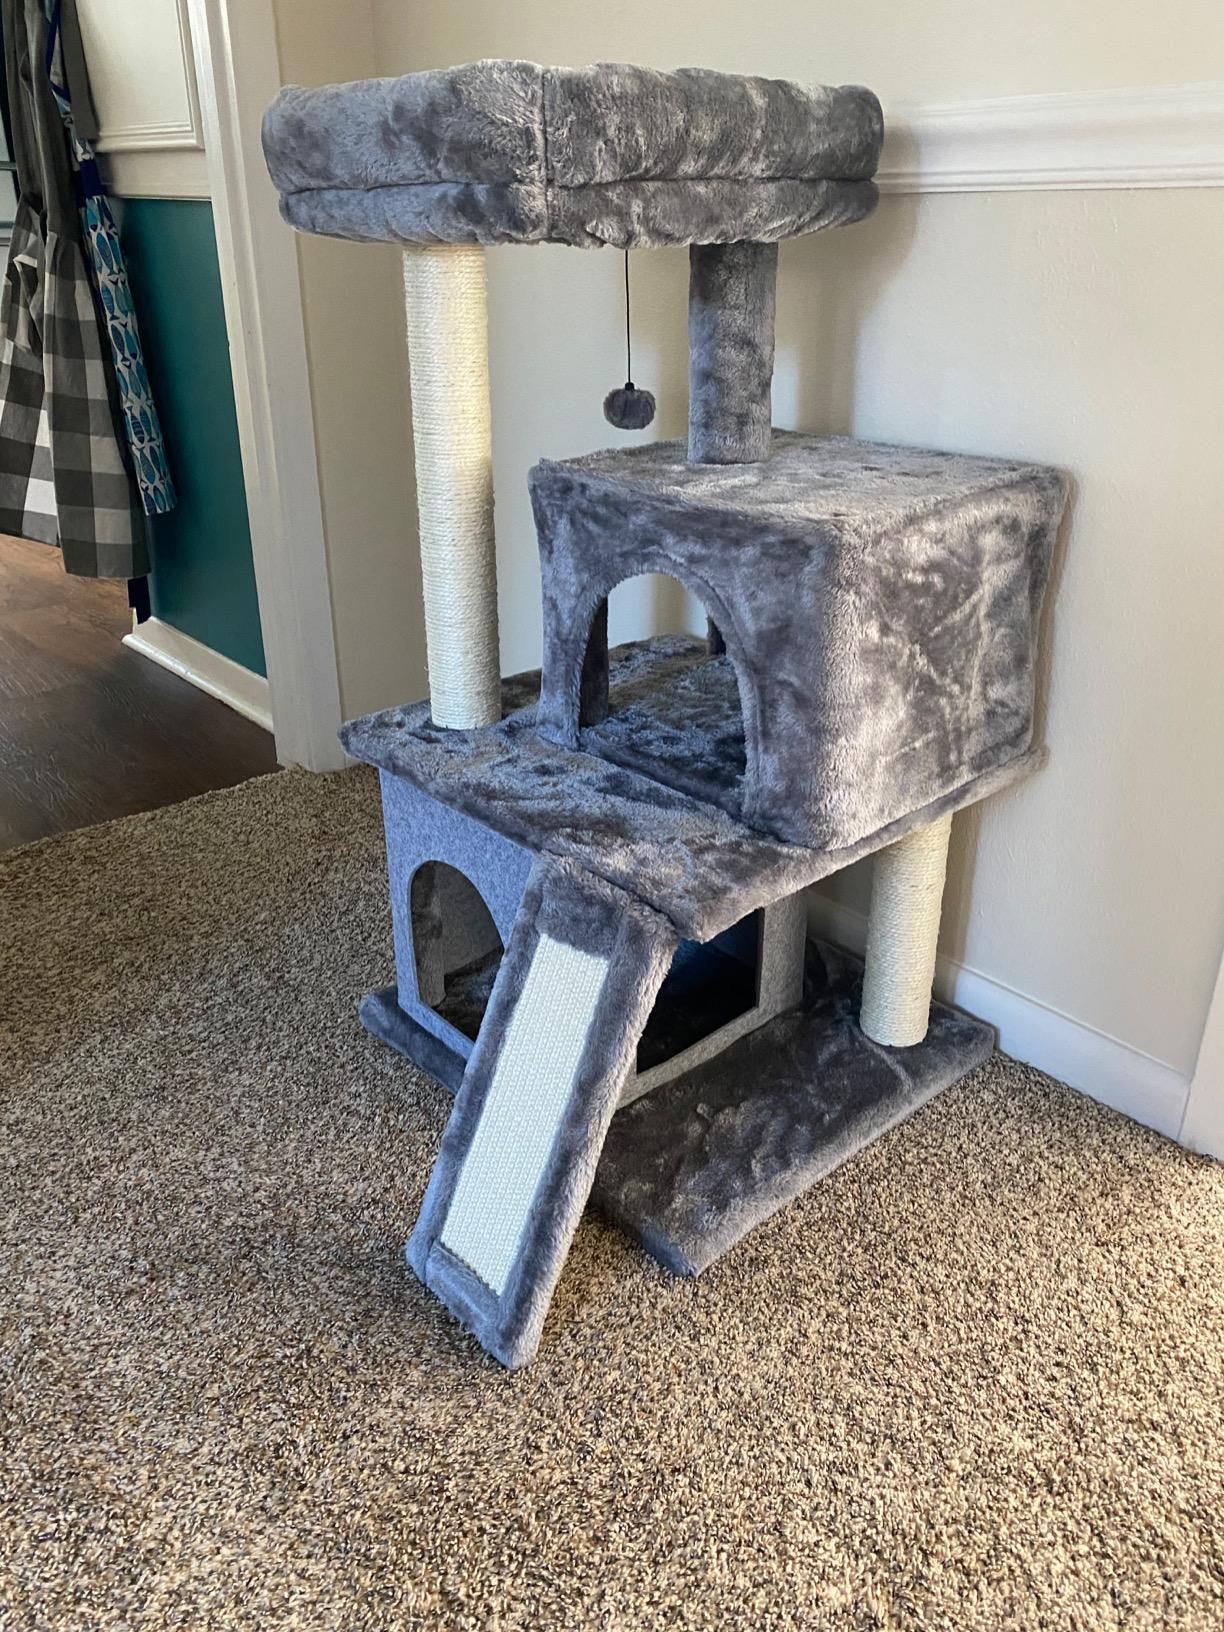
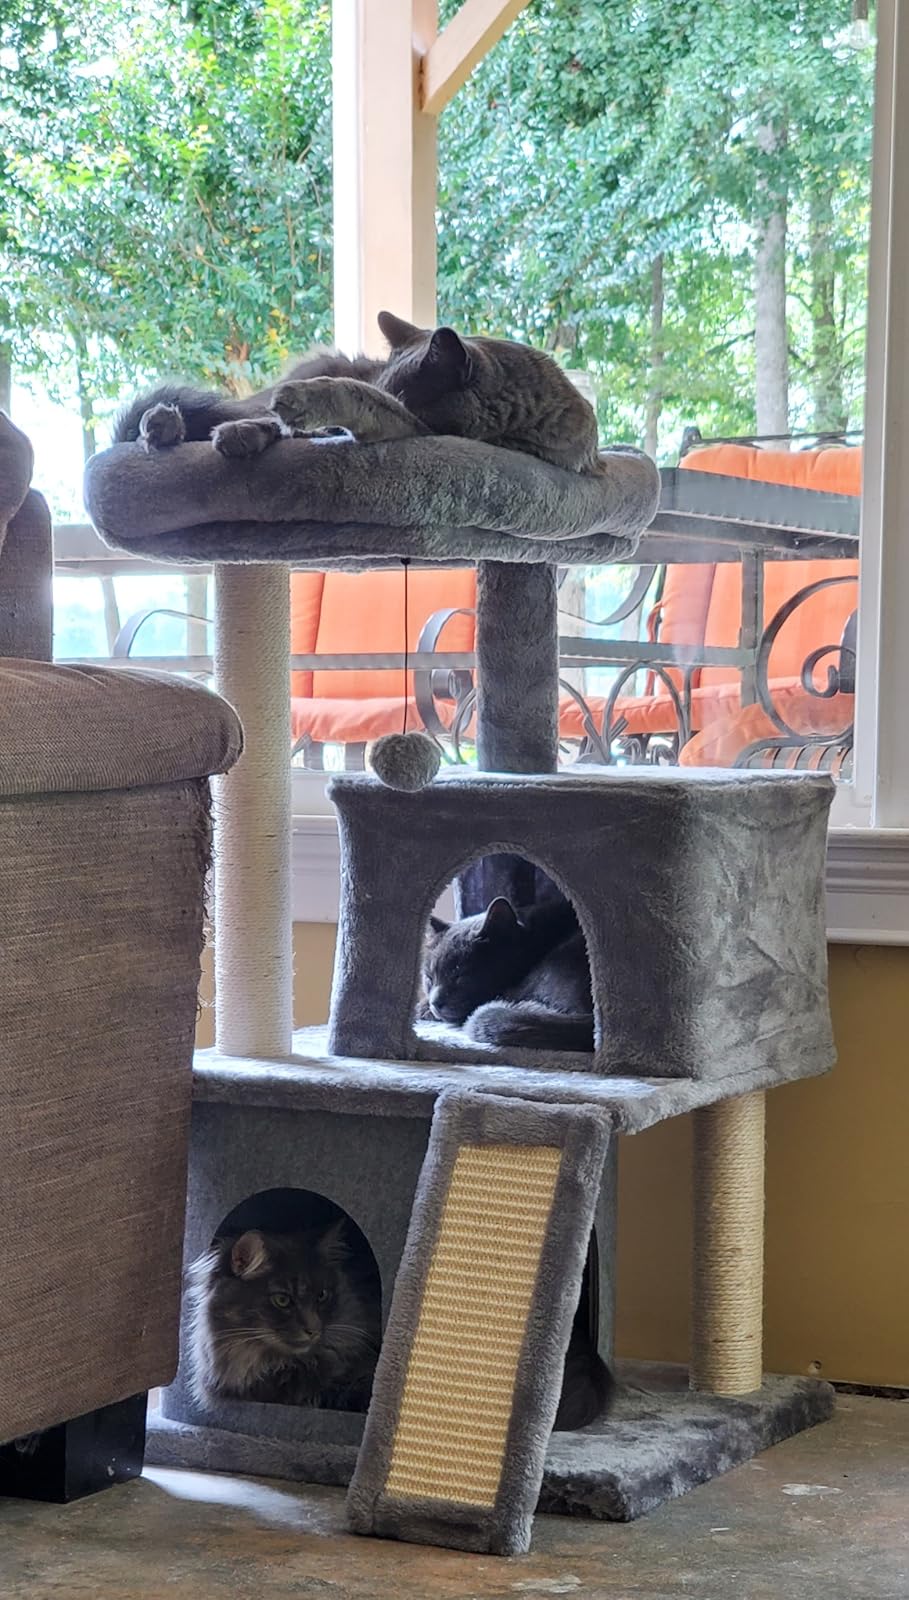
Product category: items_cat tree
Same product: yes